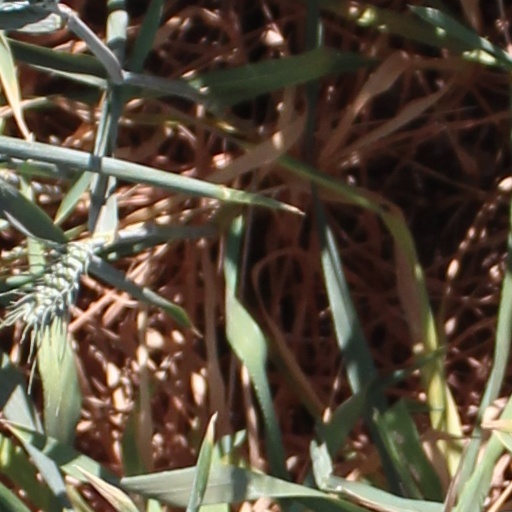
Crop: wheat